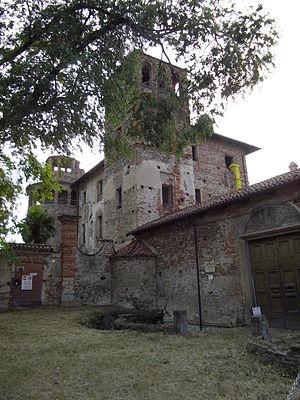
Costigliole Saluzzo est une commune de 3 321 habitants de la province de Coni dans la région Piémont et fait aussi partie de la Communauté montagnarde du Monviso et Valle Varaita.